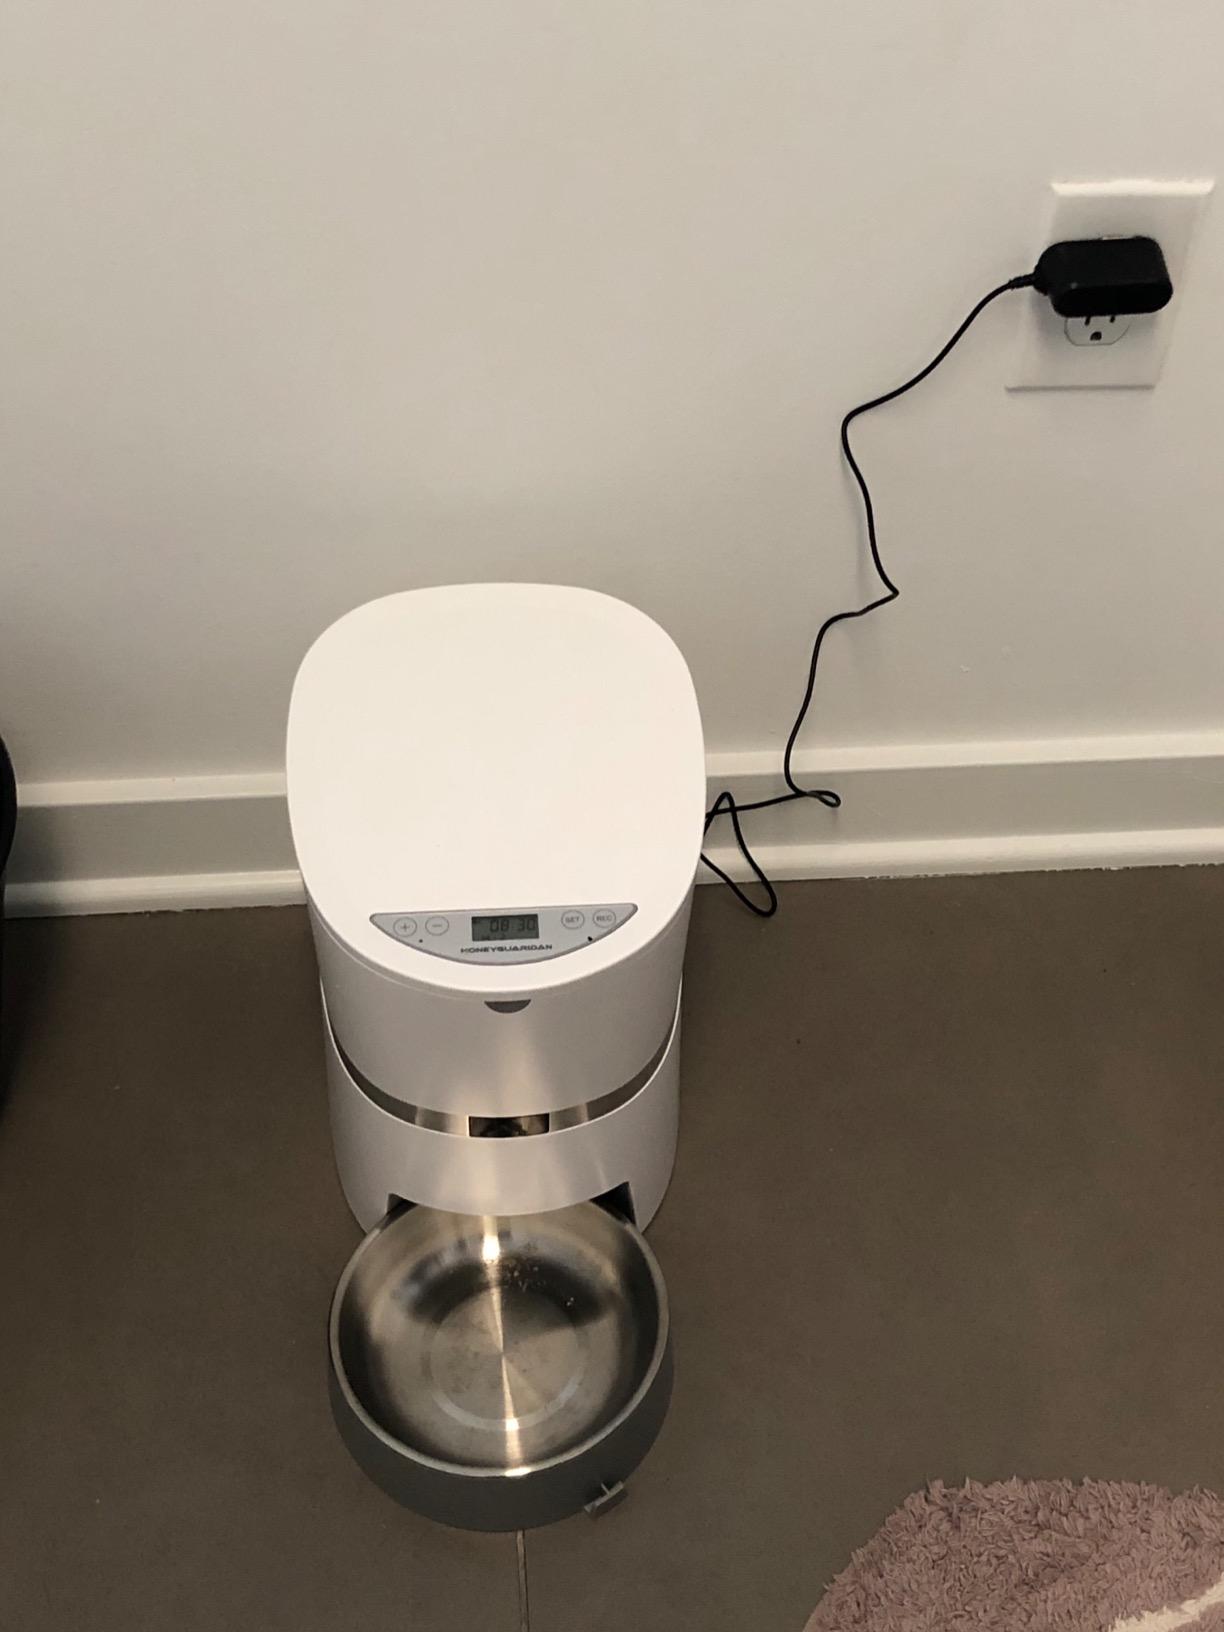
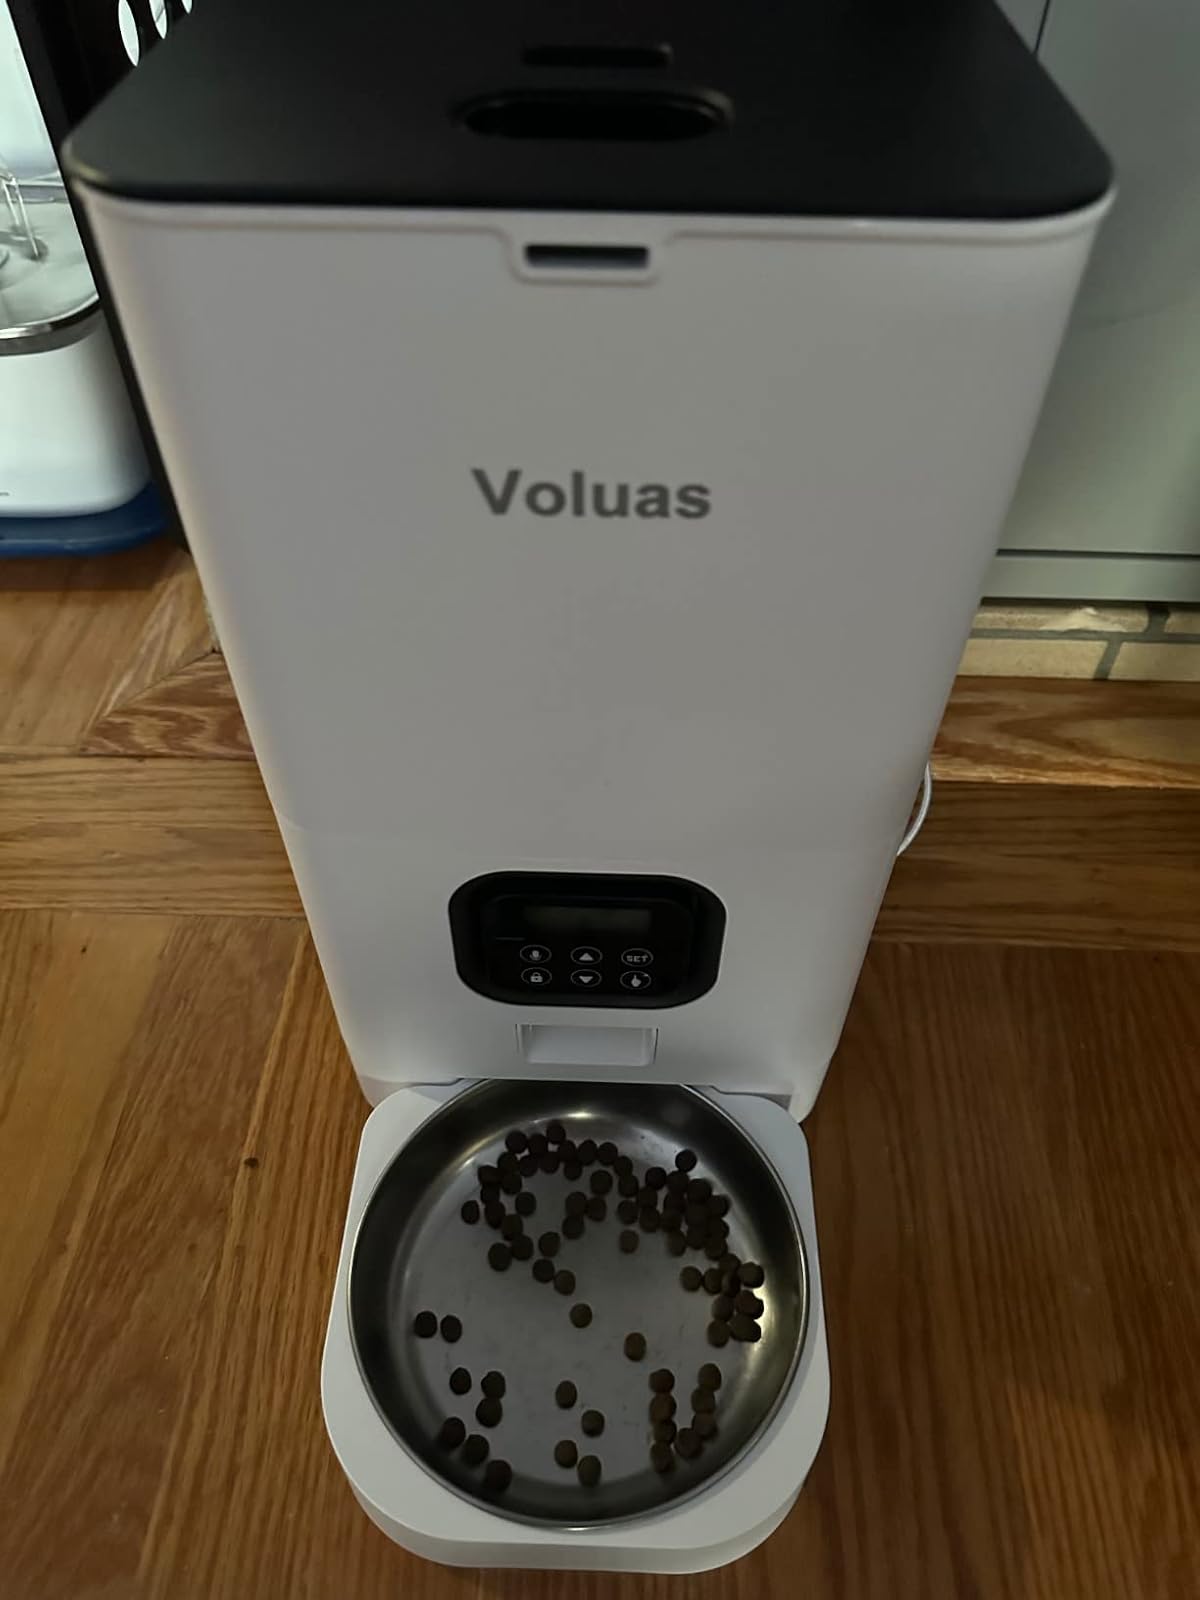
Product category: items_feeder
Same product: no